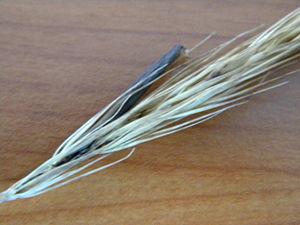
Hordelymus europaeus est une espèce de plantes herbacées de la famille des Poacées.